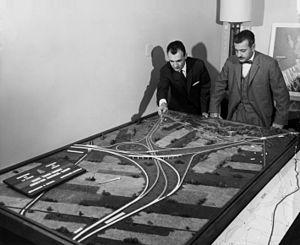
Dessau était une firme d'ingénierie-construction parmi les plus importantes au Canada et la 57ᵉ plus importante au monde en 2015. Fondée en 1957 sous le nom Desjardins & Sauriol par Jean-Claude Desjardins et Paul-Aimé Sauriol, l’entreprise a joui d’une présence tant à l’échelle nationale qu’internationale. En 2014, Dessau comptait près de 4 800 employés et avait un chiffre d’affaires annuel de 750 M$. L’entreprise détenait des bureaux au Canada ainsi que dans plusieurs pays, principalement au Maghreb, en Amérique centrale, en Amérique du Sud et dans les Caraïbes. Le 20 juin 2013, la compagnie fut inscrite au Registre des entreprises non admissibles aux contrats publics du Gouvernement du Québec suite aux activités de collusion de l'entreprise révélées lors de la Commission Charbonneau. En 2014, la firme albertaine Stantec se portait acquéreuse des actifs d'ingénierie de Dessau au Québec.